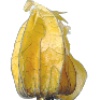
Label: physalis_with_husk